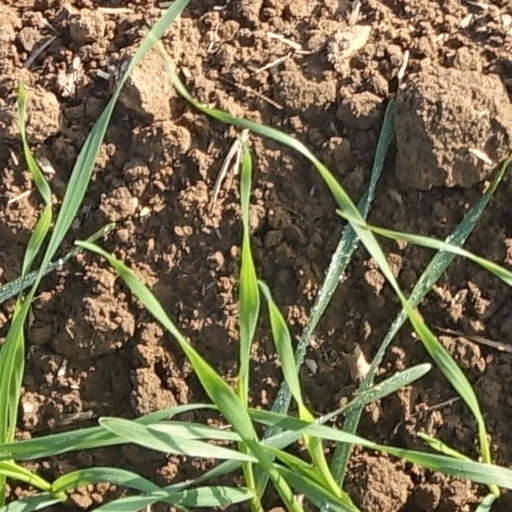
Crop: wheat